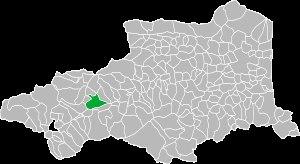
Ayguatébia-Talau est une commune française créée en 1983, située dans le département des Pyrénées-Orientales.